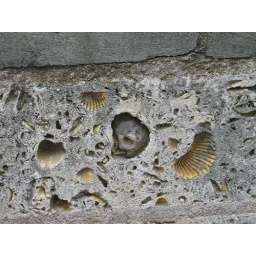
Fossils in the wall by sidewalk at the Harry Ransom Center